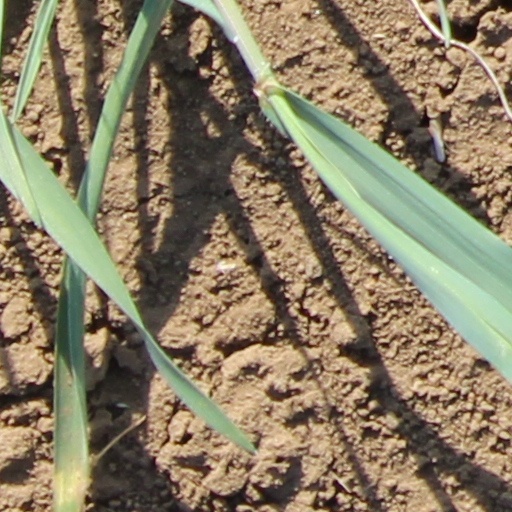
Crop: wheat